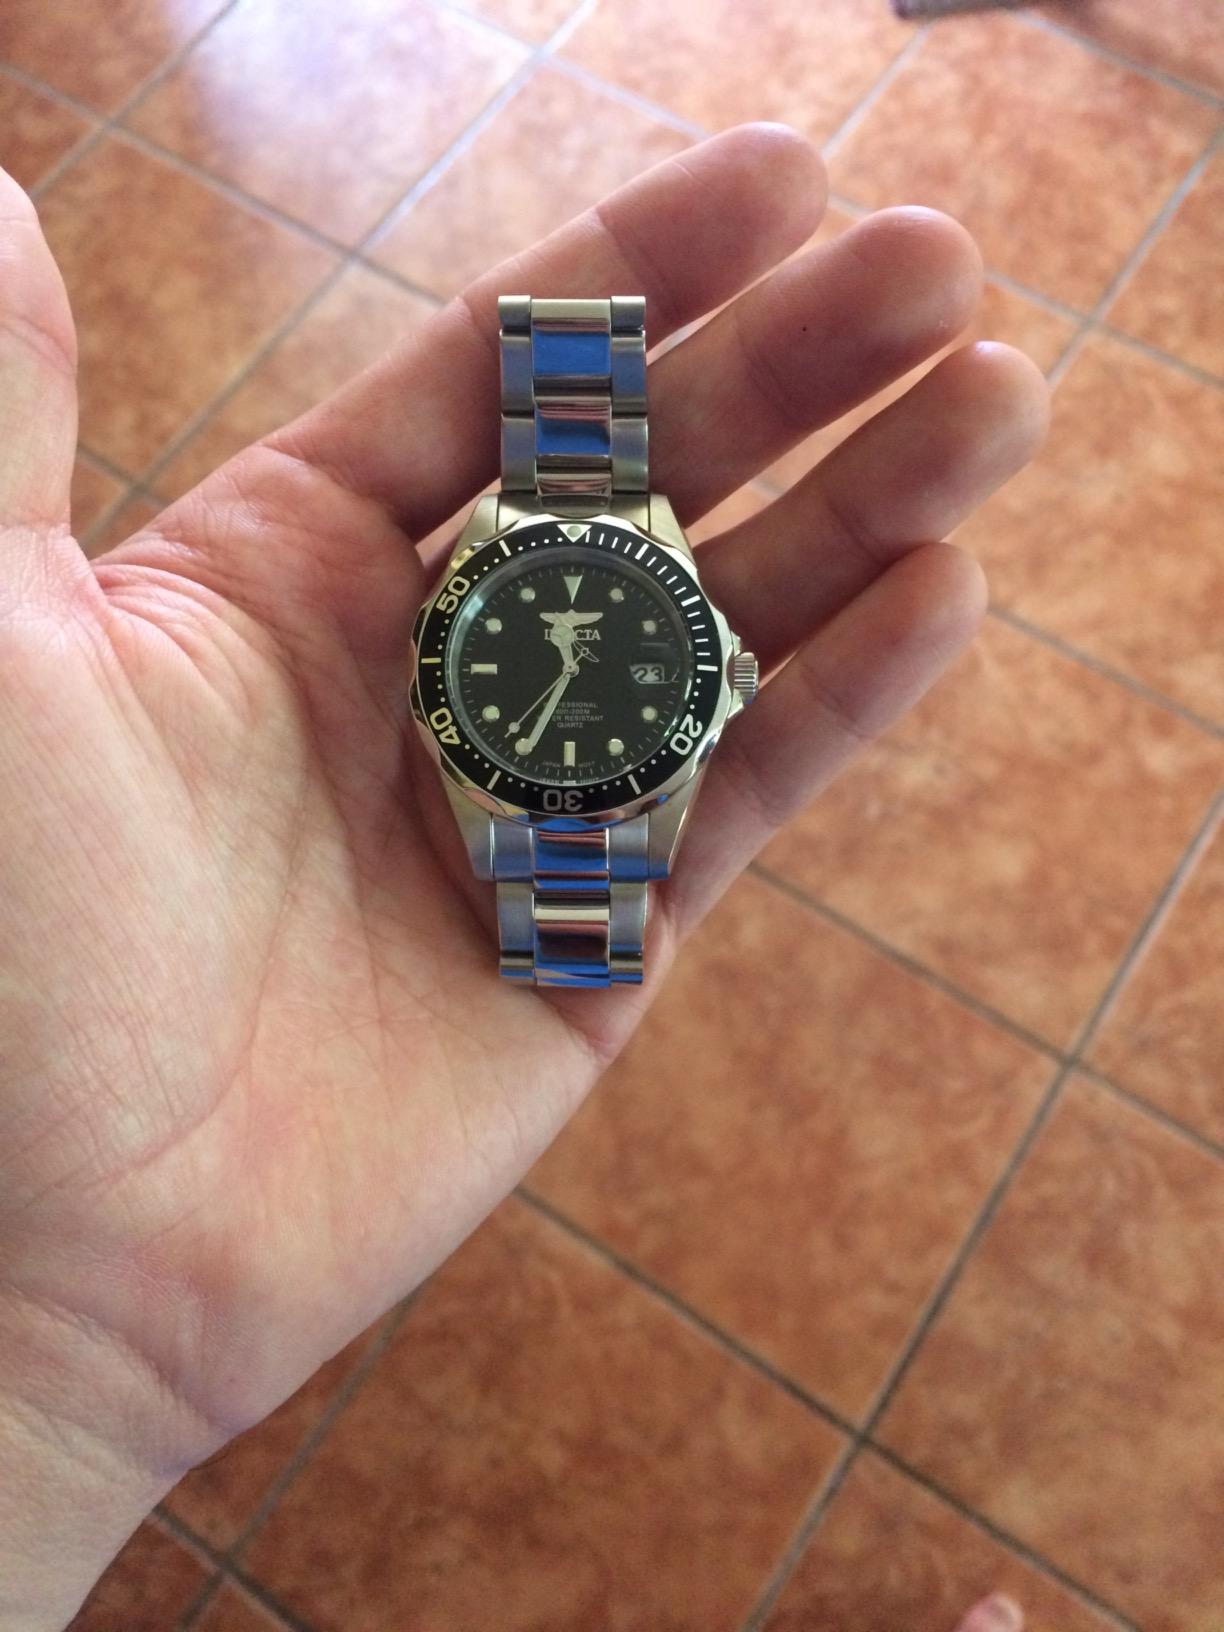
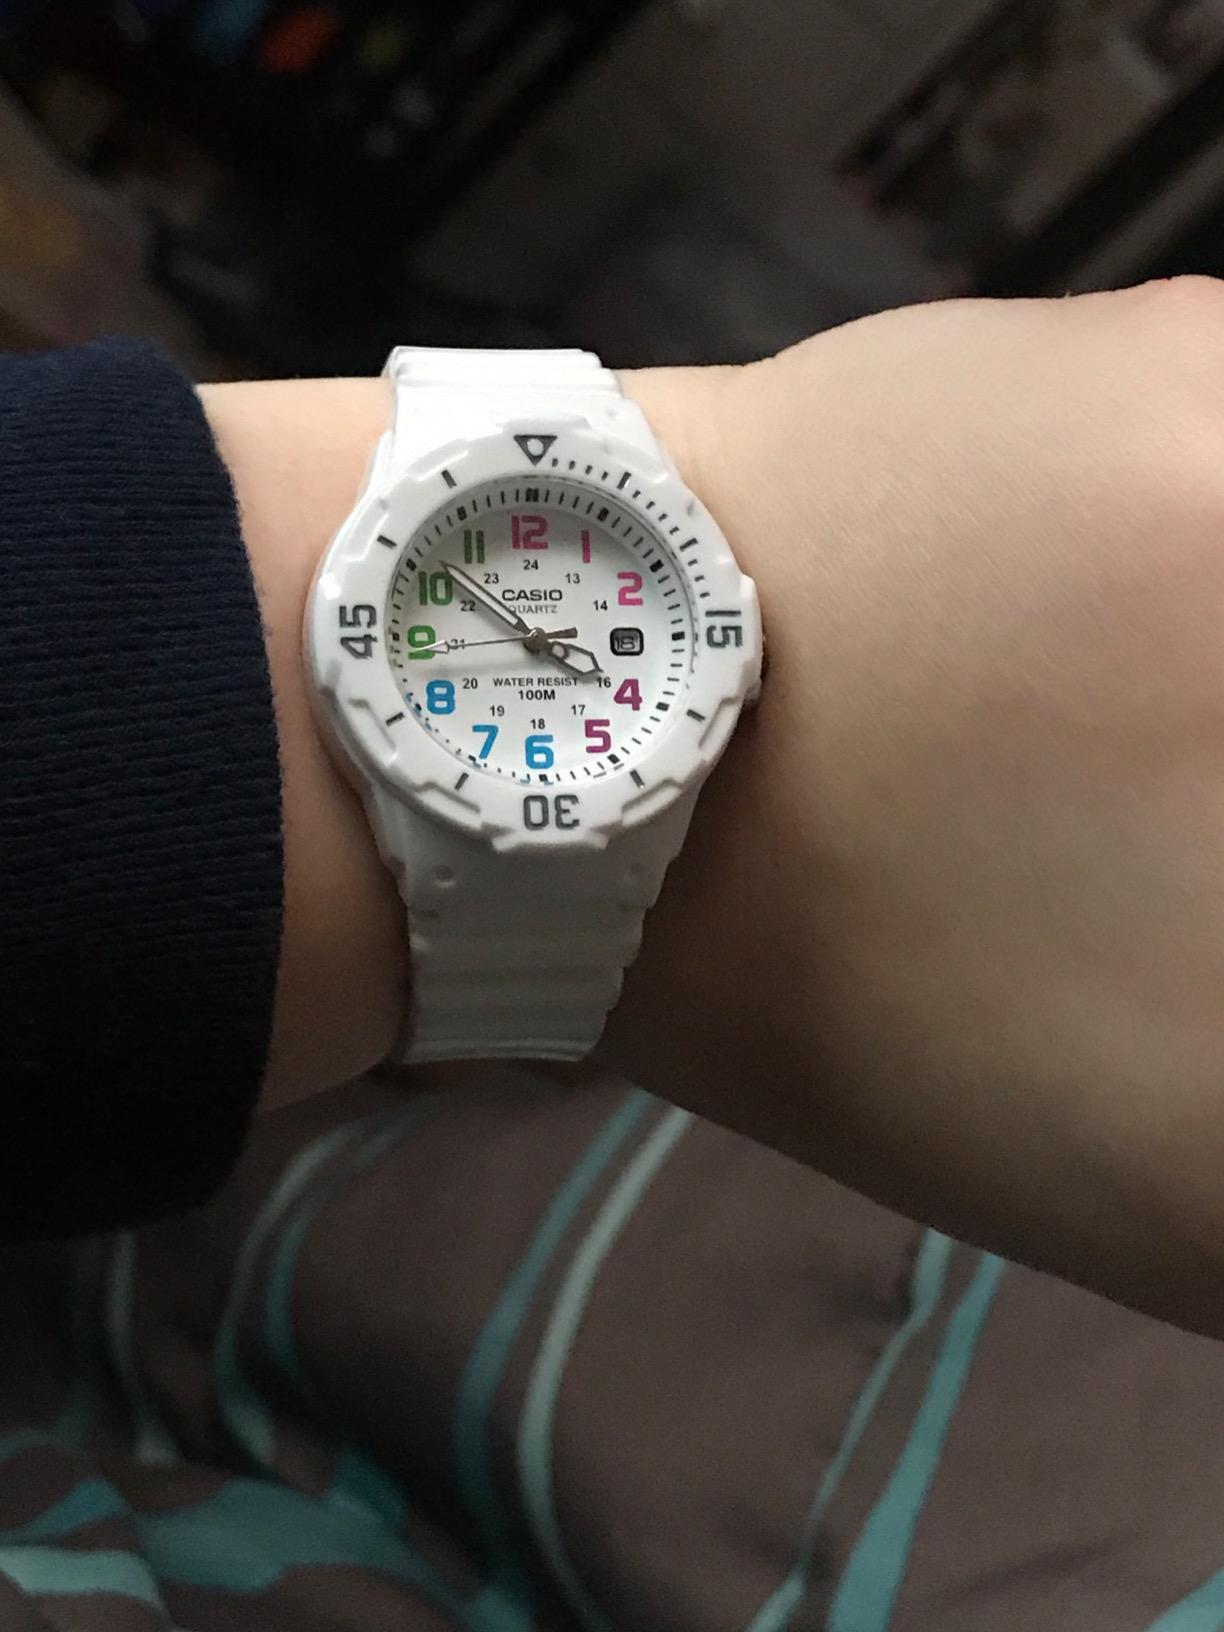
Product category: accessories_watch
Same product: no